2021 South Sudan Supreme Airlines Let L-410 crash

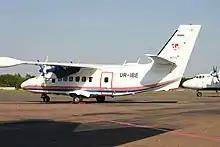
The aircraft involved in the accident in July 2007, while still in service with Business Aviation Center

The accident aircraft was a Let L-410 UVP-E, with the fake registration of HK-4274. The plane was the 1000th L-410 built and had previously been owned by Aeroflot, Universal-Avia, Business Aviation Center and Forty Eight Aviation. It was sold to South Sudan Supreme Airlines in 2017.